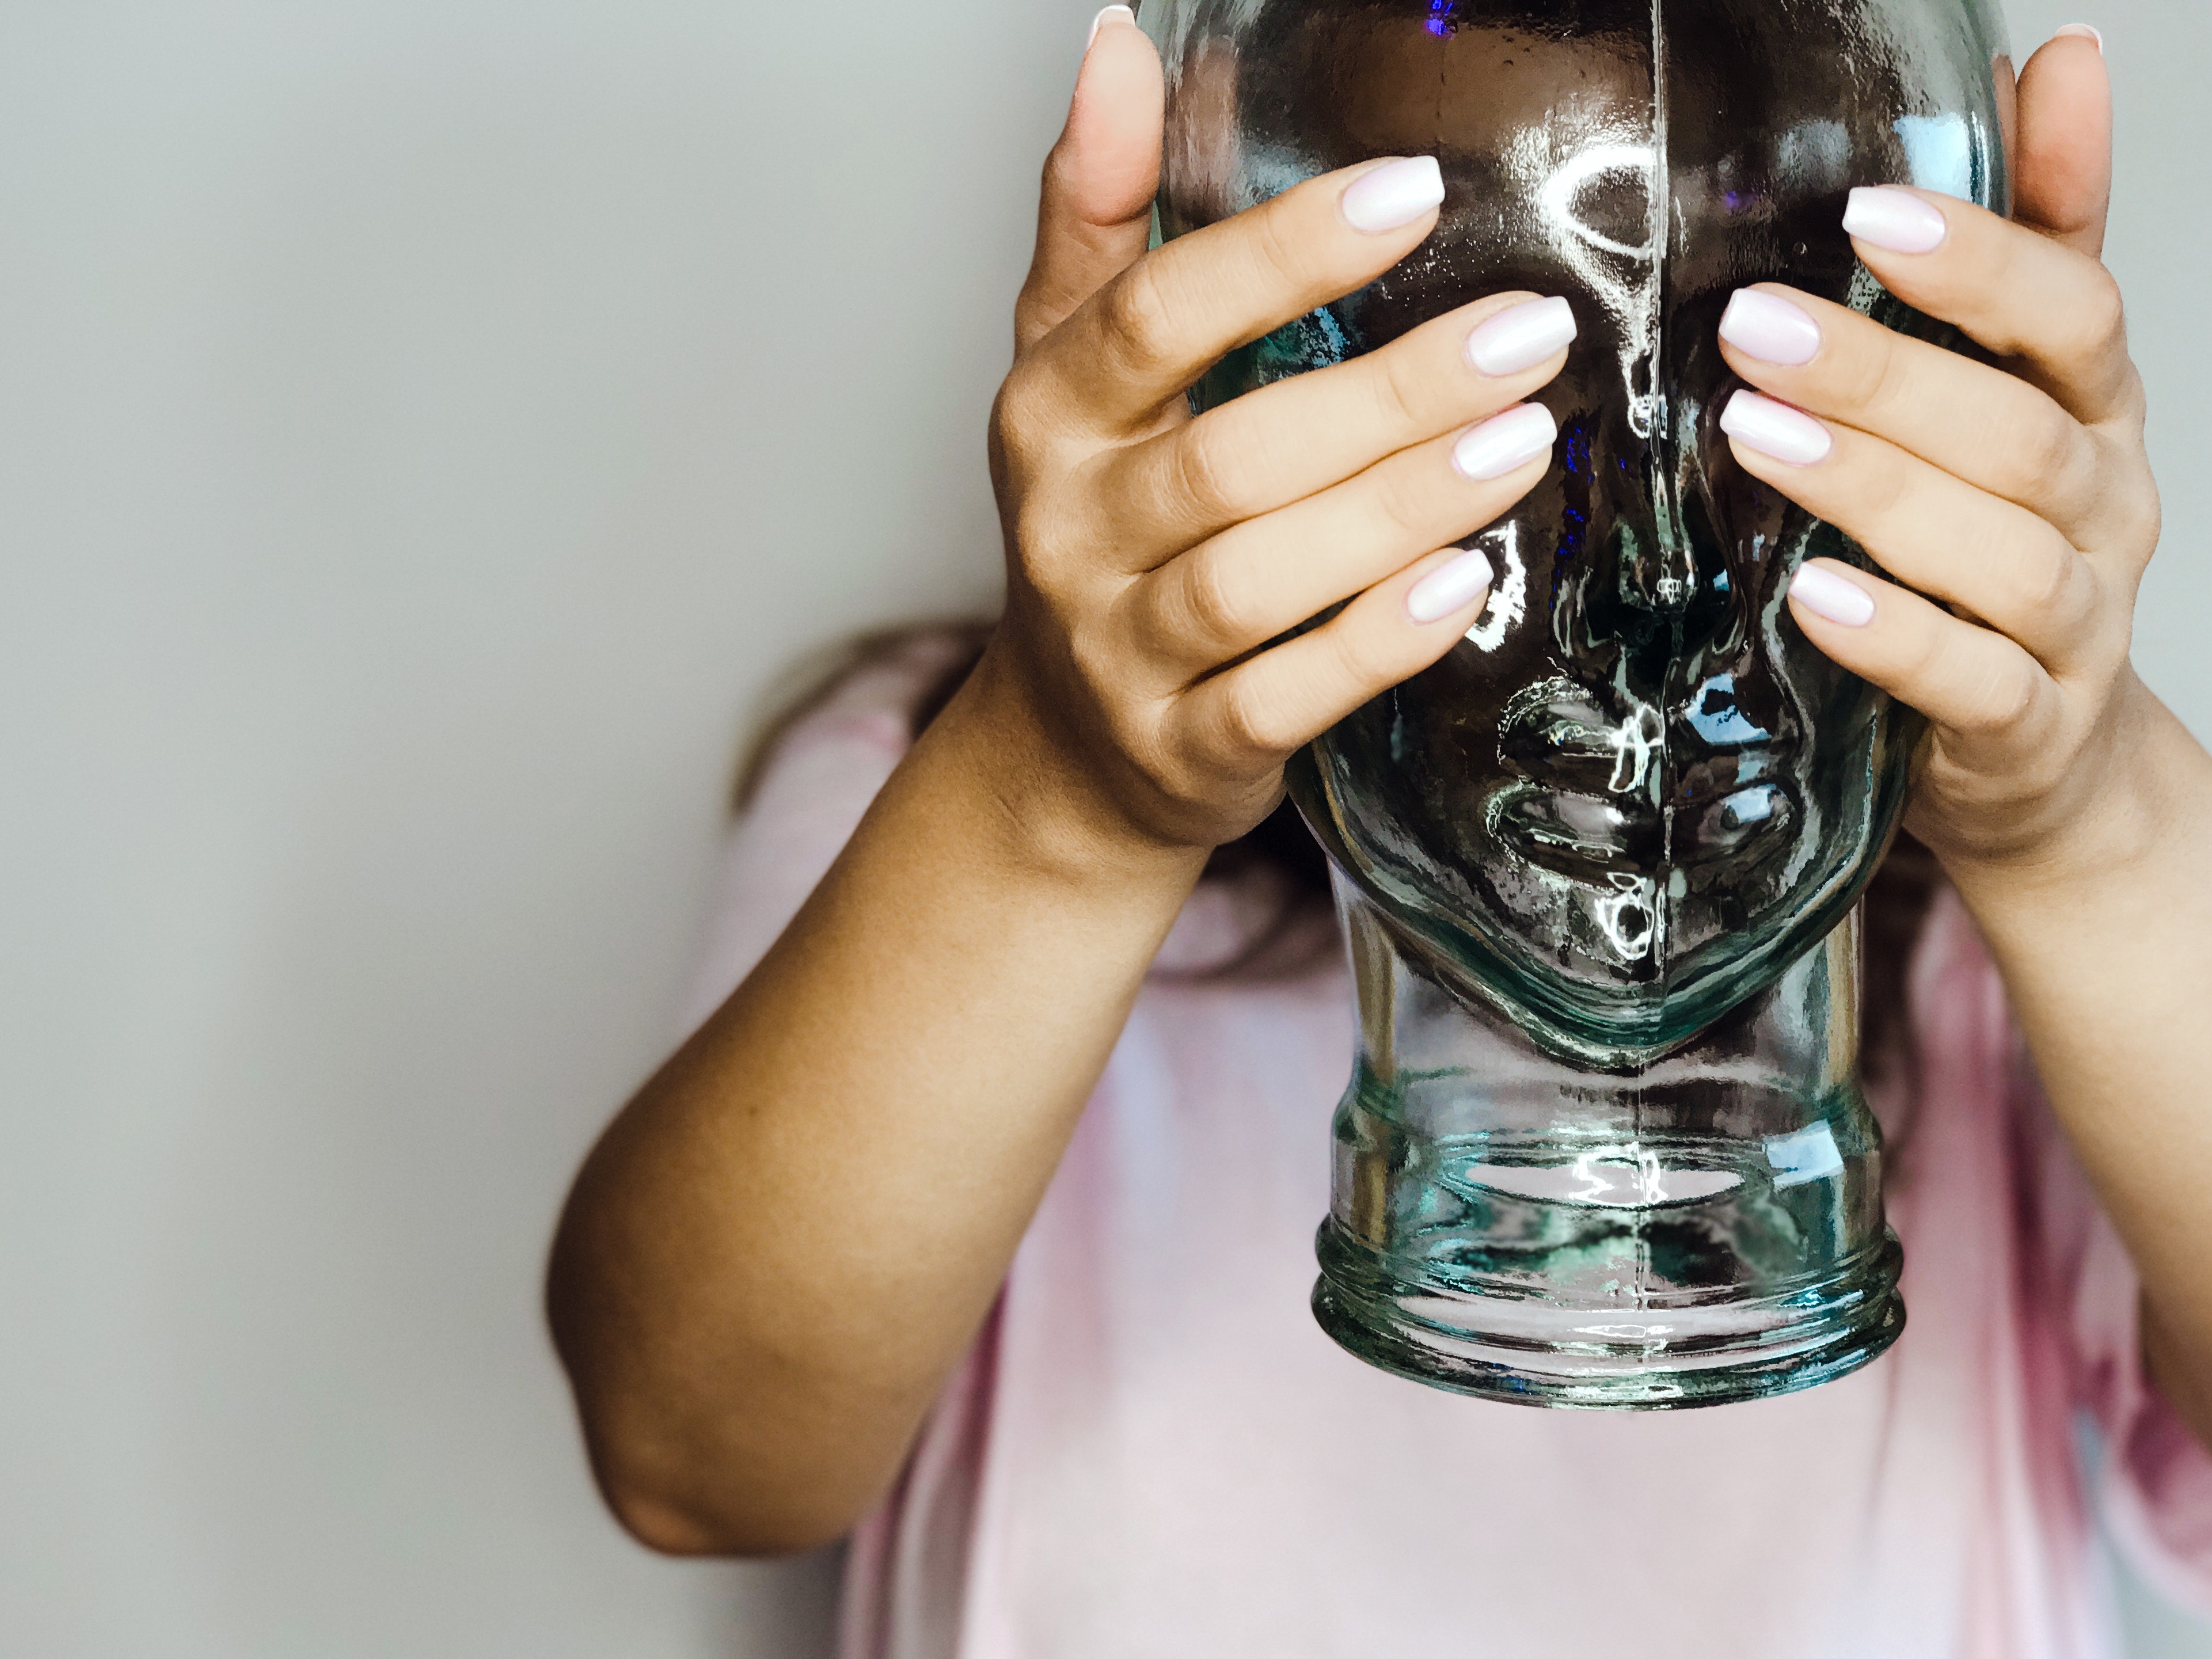
water, hand, blue, finger, glass, reflection, nail, human, photography, muscle, drinkware, gesture, drink, metal